Lorenzo Lucca

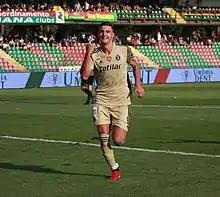
Lucca running towards fans after scoring against Ternana

On 21 July 2021, Lucca joined Serie B club Pisa, penning a five-year deal with the "Neroazzurri". He made his debut for Pisa against SPAL and scored his first two goals for the club in a 2–0 victory against Alessandria.